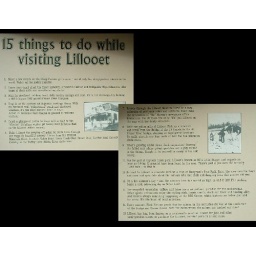
a sign in the park next to the museum, across the street from the cafe